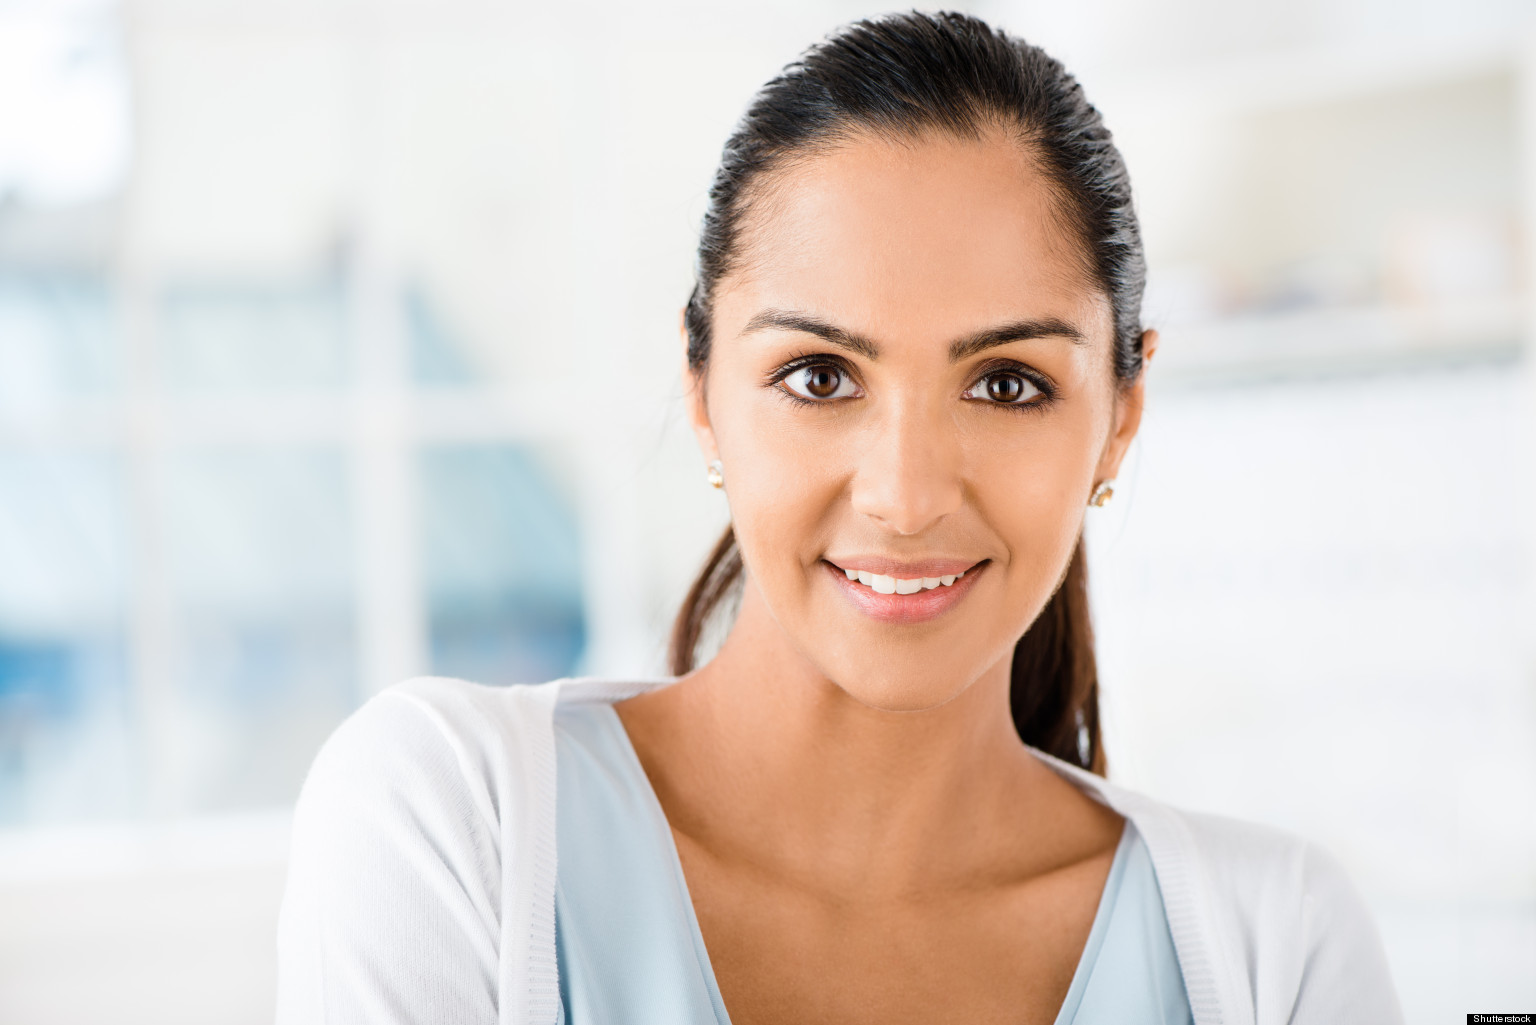
Gender: women